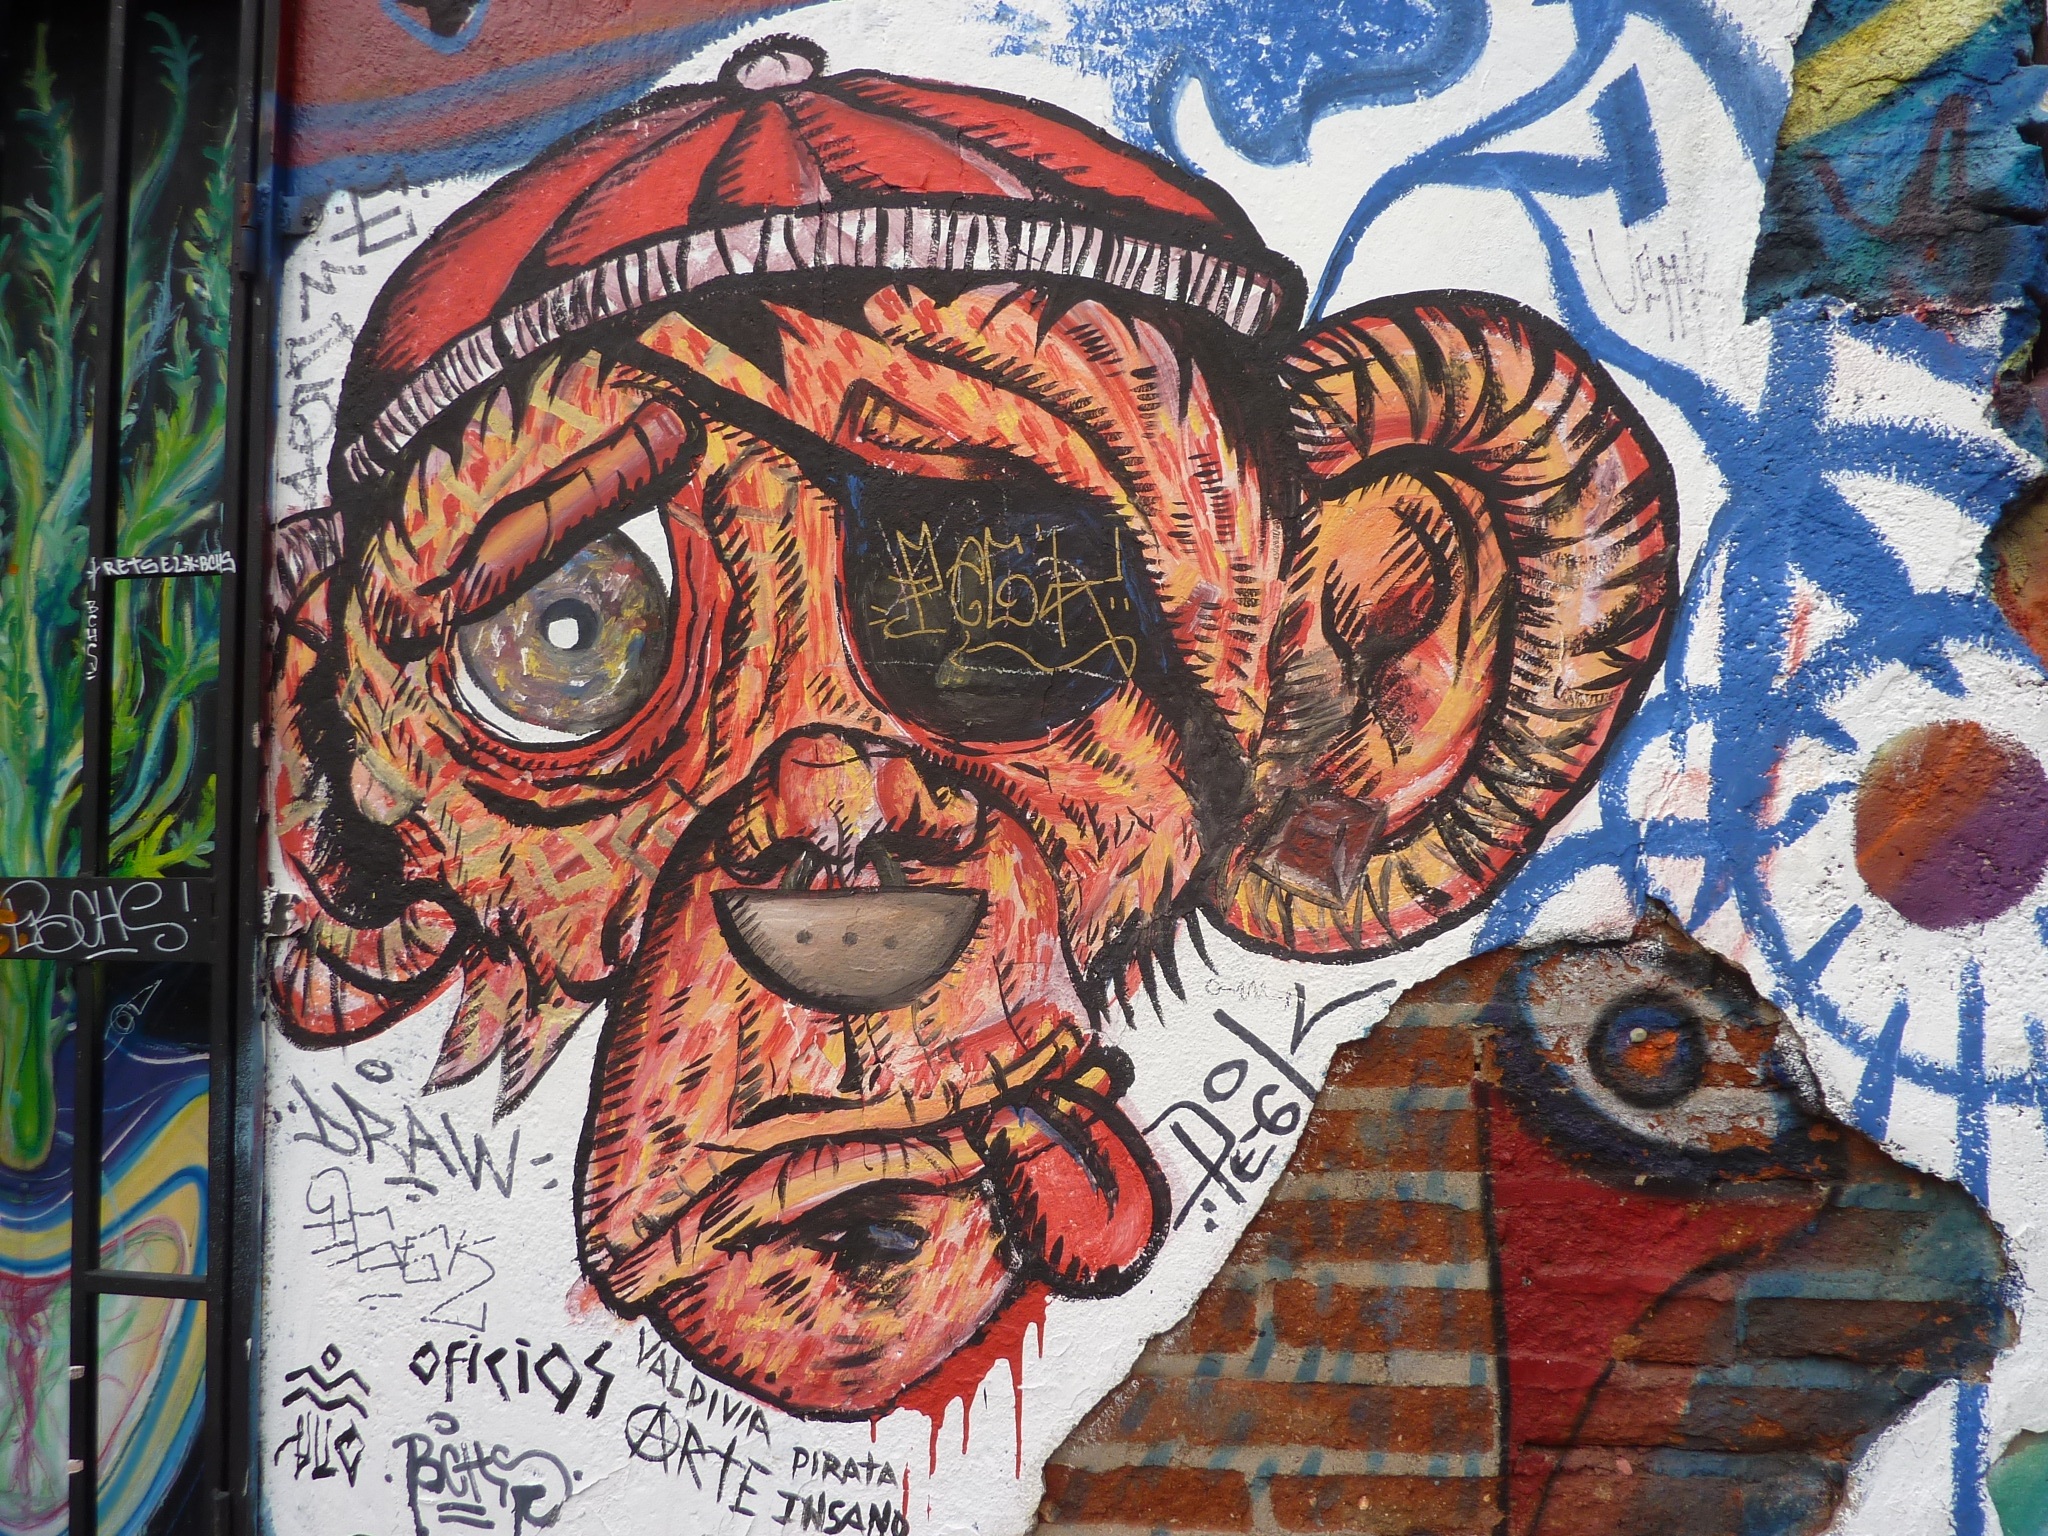
street, graffiti, painting, street art, art, mono, illustration, mural